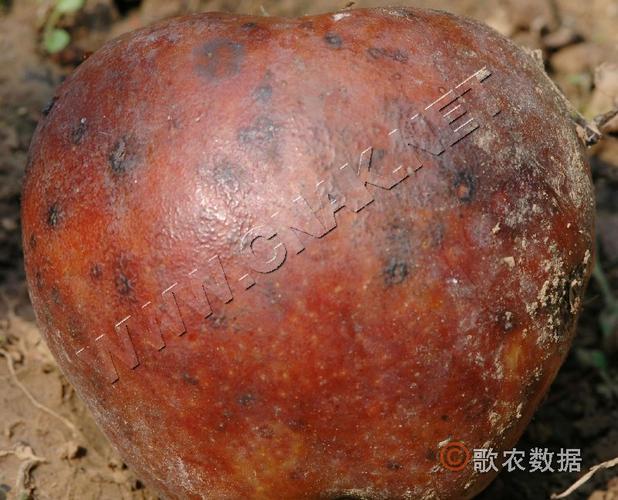
Plant: Apple
Disease: apple black rot